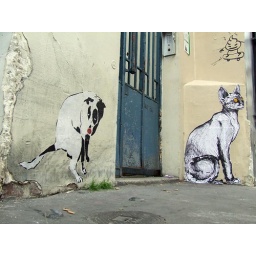
My dog and his friend the cat by Suriani..... Paris, May 2009